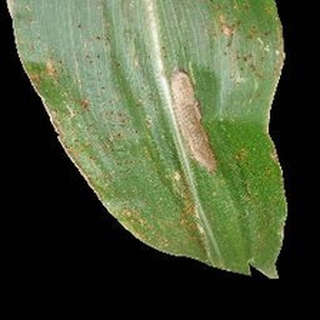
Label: corn_common_rust